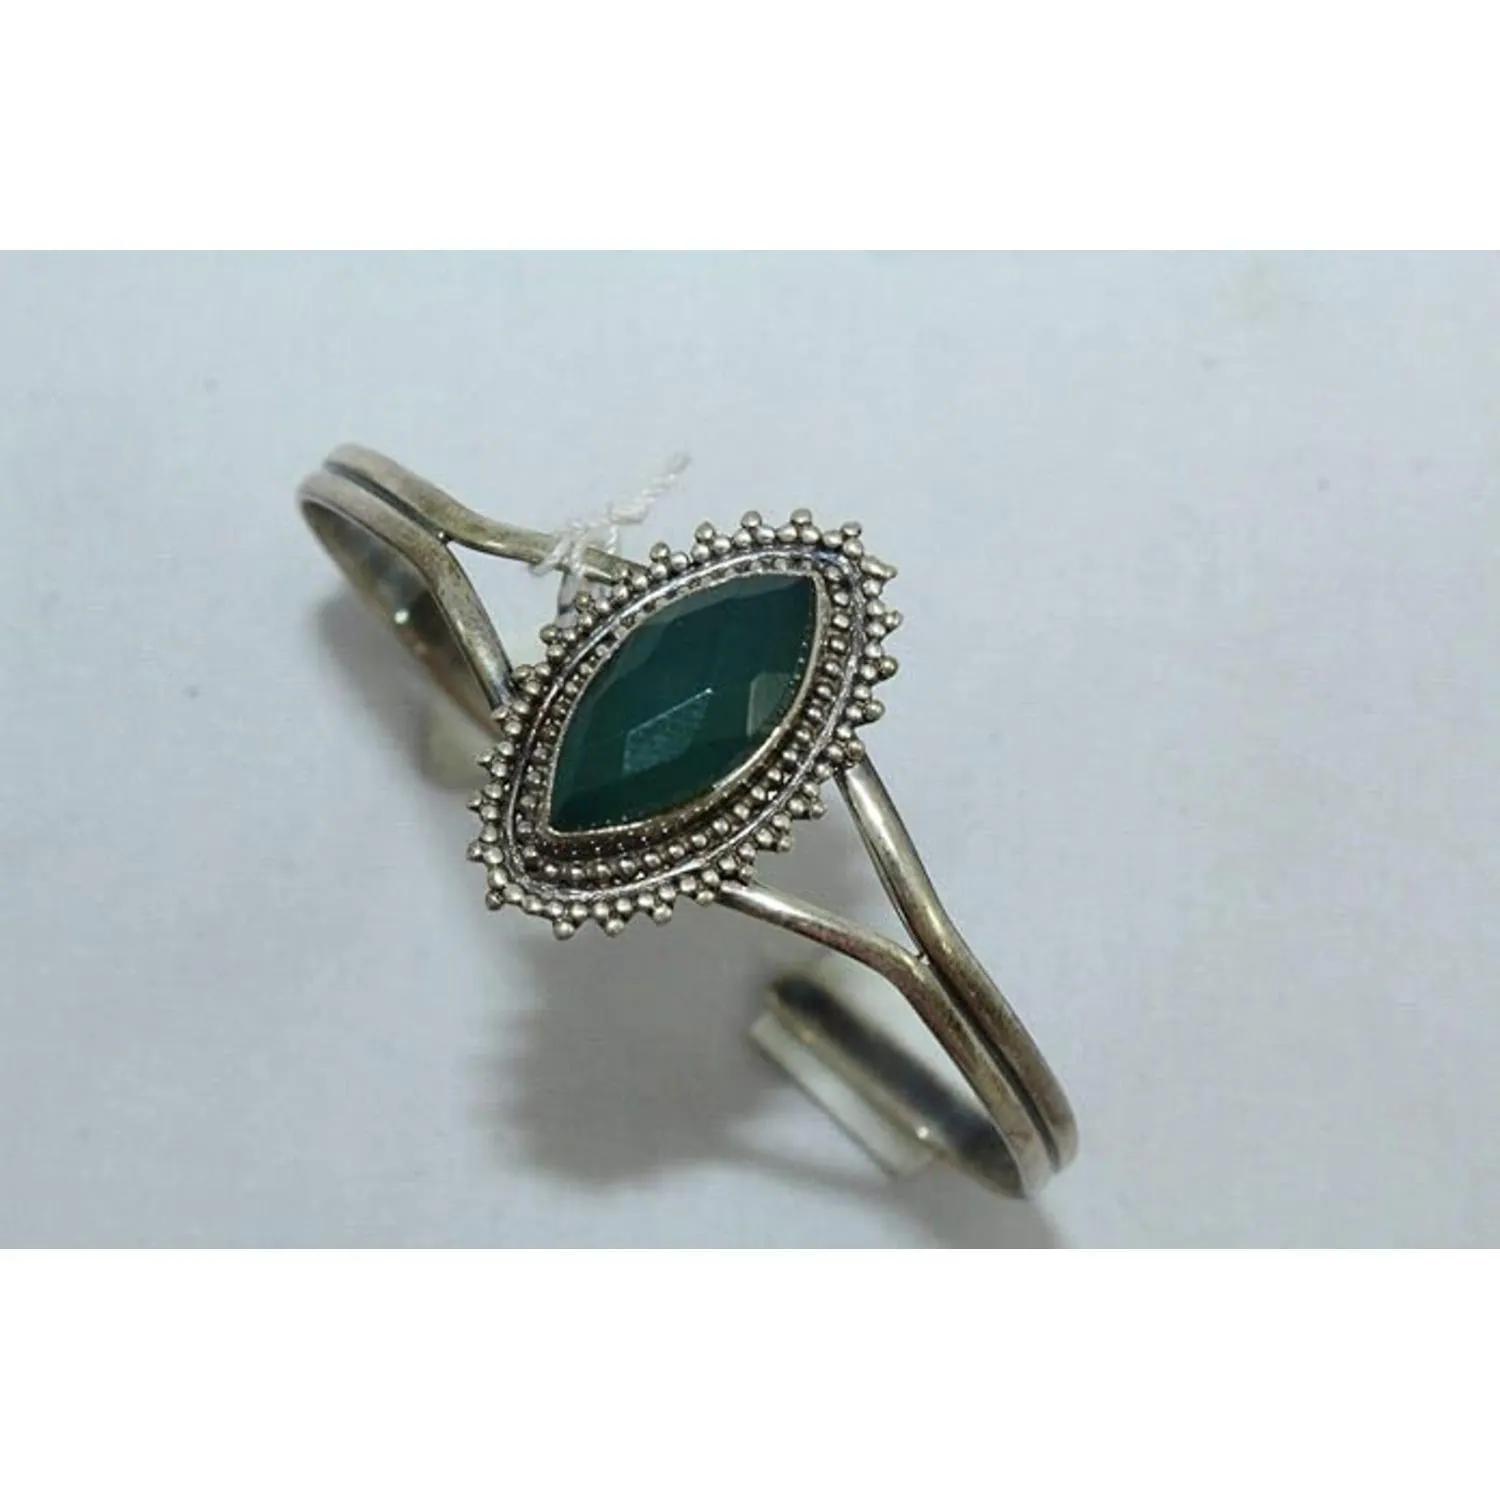
RAJASTHAN GEMS 925 Sterling Silver Bangle Bracelet Green Onyx Stone
Type: Bracelets
Brand: RAJASTHAN GEMS
Price: Rs. 2030
RAJASTHAN GEMS 925 Sterling Silver Bangle Bracelet Green Onyx Stone
Features: BEAUTY- Very feminine, this must-have design can be worn on any Occasion to boost up your style factor and enhance the ultra beauty factor. Indian, or Western,Perfect gift for any occasion for yourself and your dear ones,Length (inches):Adjustable,Main Stone:Onyx